Chlamydomonas

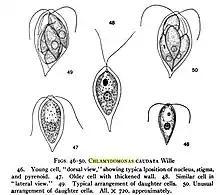
Drawings of "Chlamydomonas caudata Wille".

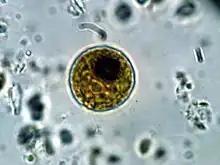
Light micrograph of "Chlamydomonas" with two flagella just visible at bottom left

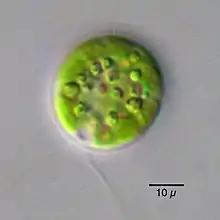
"Chlamydomonas globosa", again with two flagella just visible at bottom left

Chlamydomonas is a genus of green algae consisting of about 150 species of unicellular flagellates, found in stagnant water and on damp soil, in freshwater, seawater, and even in snow as "snow algae". "Chlamydomonas" is used as a model organism for molecular biology, especially studies of flagellar motility and chloroplast dynamics, biogenesis, and genetics. One of the many striking features of "Chlamydomonas" is that it contains ion channels (channelrhodopsins) that are directly activated by light. Some regulatory systems of "Chlamydomonas" are more complex than their homologs in Gymnosperms, with evolutionarily related regulatory proteins being larger and containing additional domains.